Misleading graph

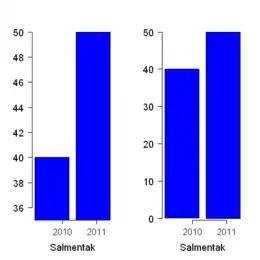
Example of a truncated (left) vs full-scale graph (right), using the same data

In statistics, a misleading graph, also known as a distorted graph, is a graph that misrepresents data, constituting a misuse of statistics and with the result that an incorrect conclusion may be derived from it.